Jura industriel

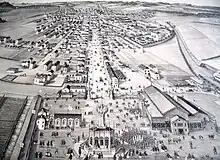
Arrival of the Industrial Jura train in 1863 at La Chaux-de-Fonds for the federal shooting.

In 1863, it was one of the highlights of the Tir fédéral in La Chaux-de-Fonds, bringing shooters from the Swiss Plateau.